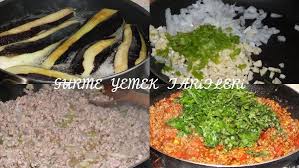
Yemek: karniyarik